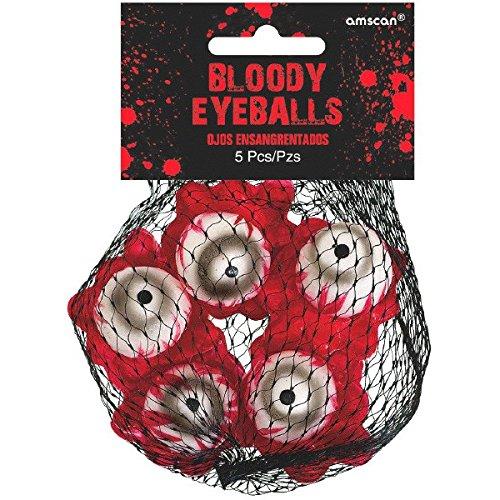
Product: Bloody Eyeballs | Halloween Decor
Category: Toys & Games | Party Supplies
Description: Flexible plastic eyeballs feature painted blood vessels and attached flesh, as if they've been ripped out of their sockets.
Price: $6.87
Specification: ProductDimensions:5.3x3.2x1.8inches|ItemWeight:0.64ounces|ShippingWeight:0.64ounces(Viewshippingratesandpolicies)|DomesticShipping:ItemcanbeshippedwithinU.S.|InternationalShipping:ThisitemcanbeshippedtoselectcountriesoutsideoftheU.S.LearnMore|ASIN:B01FOIV5MY|Itemmodelnumber:670470|Manufacturerrecommendedage:4-12years